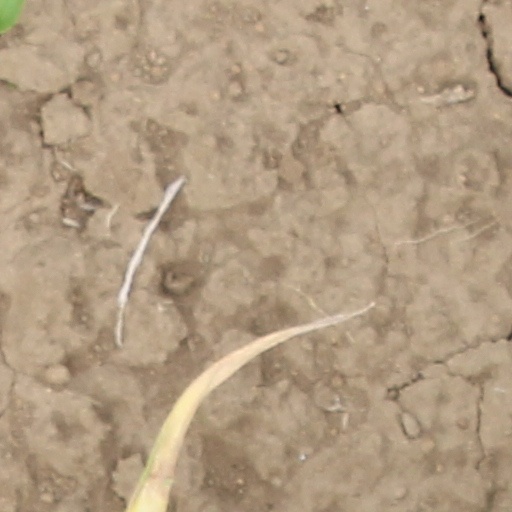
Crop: wheat